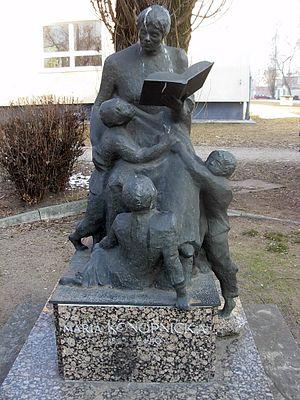
Maria Konopnicka, née Wasiłowska, née le 23 mai 1842 à Suwałki et morte le 8 octobre 1910 à Lwów, est une poète, nouvelliste, écrivain, traductrice, journaliste et critique polonaise, activiste sociale et militante pour les droits des femmes, des enfants et l'indépendance de la Pologne. Féministe, chrétienne mais anticléricale, socialement radicale, elle incarne les idéaux positivistes tout en s'inspirant des grands poètes romantiques. Elle est l'auteur de nombreux livres pour enfants. Son poème le plus connu est Rota devenu un chant national.